St. Georg, Hamburg

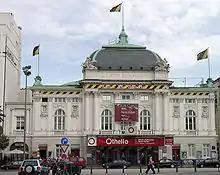
Deutsches Schauspielhaus

The Deutsches Schauspielhaus (theatre), founded in 1901, is located in St. Georg. In 2011 the Ohnsorg-Theater moved into the new theatre in the "Bieberhaus" next to the Hauptbahnhof. Among others the "Sportverein St. Georg von 1895" is a sports club in St. Georg using the facilities in the quarter.